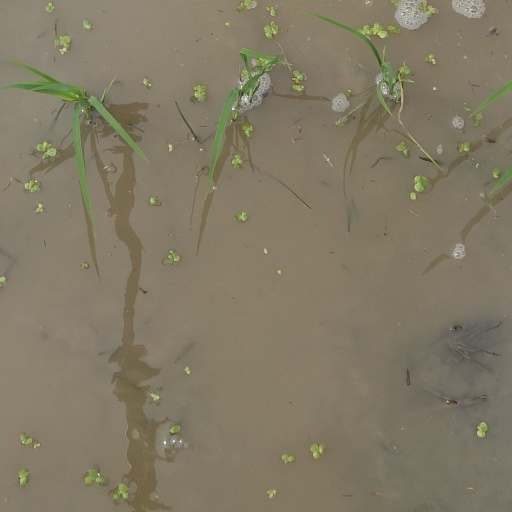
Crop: rice